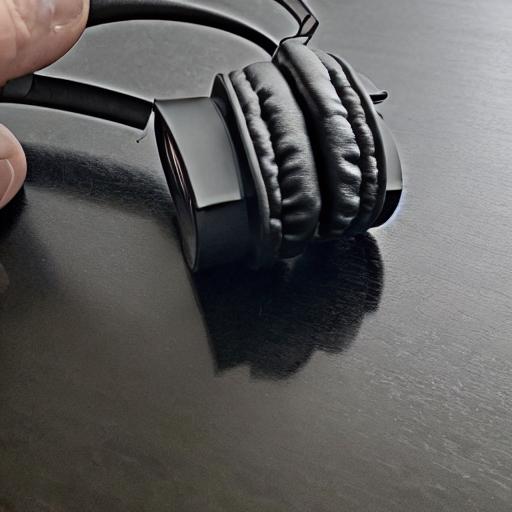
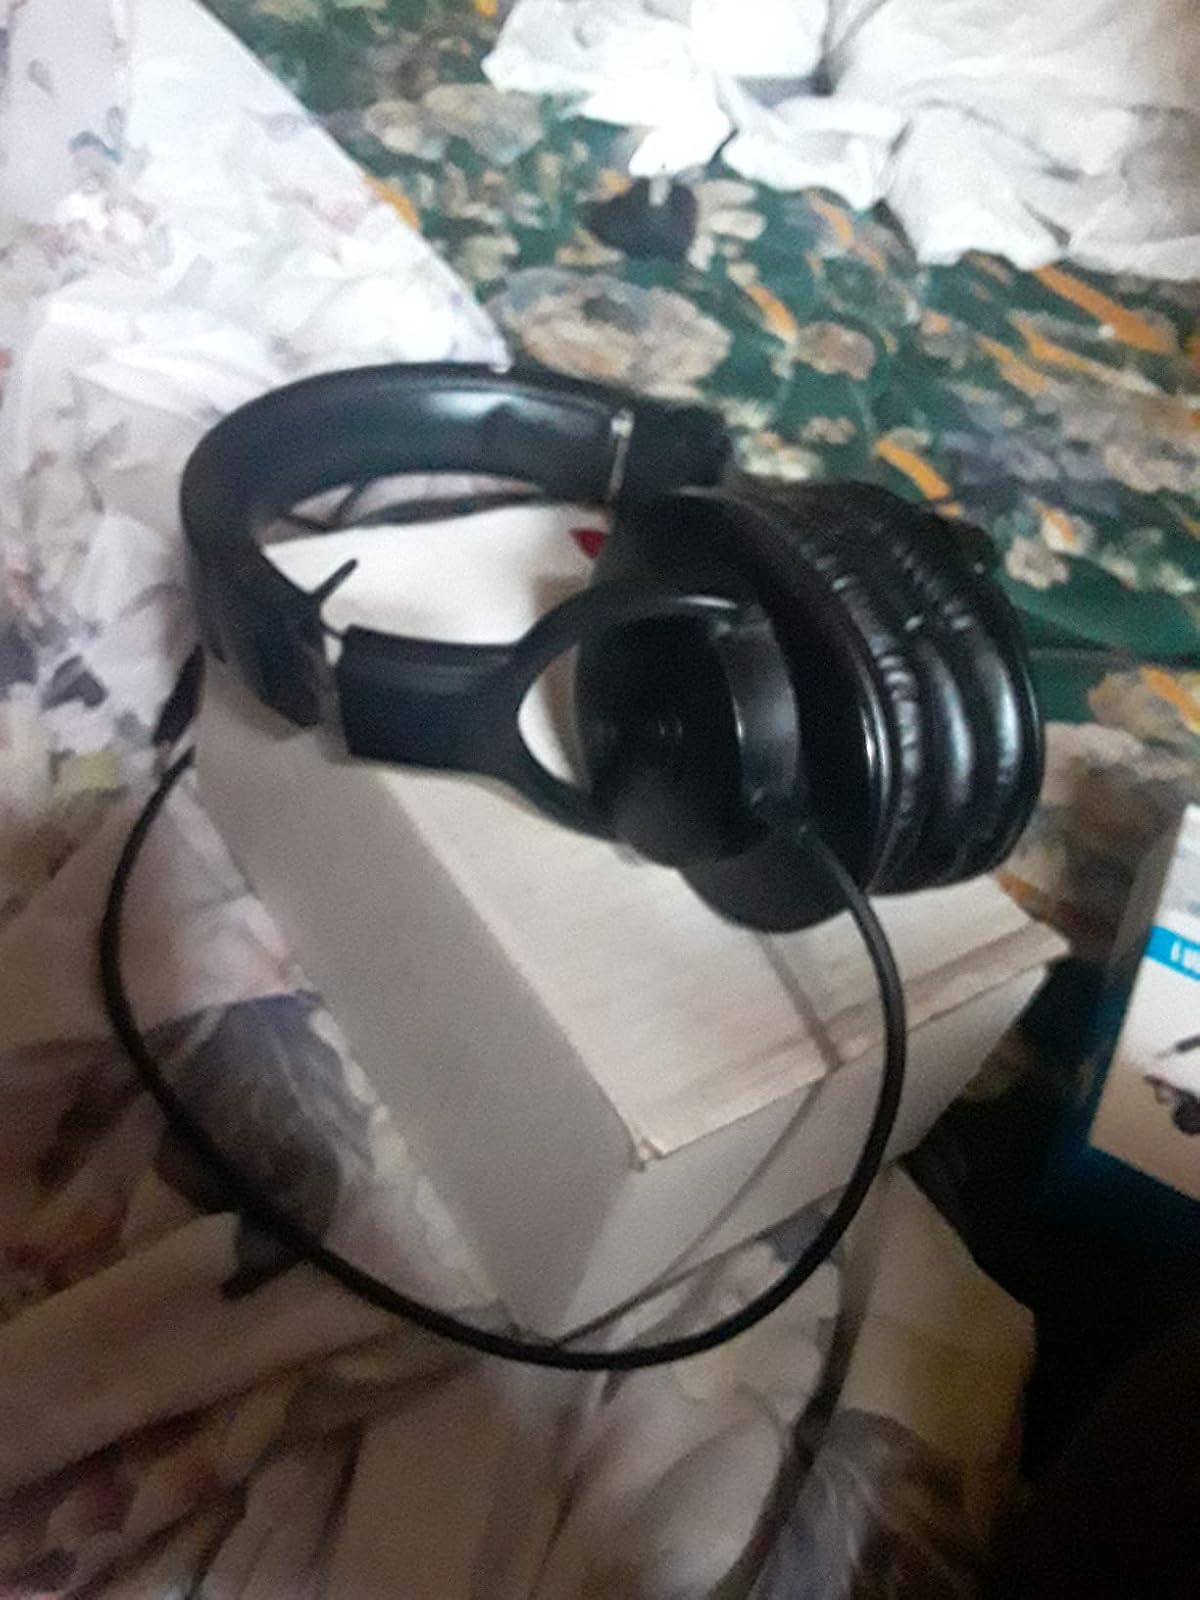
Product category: headphones
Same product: no